Sophia Flörsch

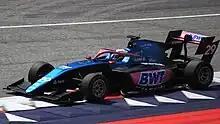
Flörsch driving the Dallara F3 2019 during the 2023 Spielberg Formula 3 round.

Flörsch was selected by the HWA Team to attend the FIA Formula 3 Championship post-season test on 22 October 2019 in Valencia. In early November, it was confirmed that Flörsch was placed on the team to compete in the 2019 Macau Grand Prix, with support from several Macanese companies and notable people. She failed to finish the race after her car suffered a mechanical failure which left her stranded ahead of the Mandarin Oriental Bend on the eighth lap.